Anosy

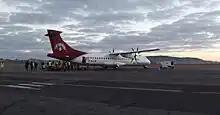
Air Madagascar in Tolanaro airport

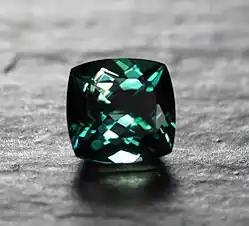
Grandidierite from Tranomaro

The only towns in Anosy with electrical power grids are Port-Dauphin, Betroka and Amboasary Sud. The growth of Port-Dauphin and poor condition of its generators resulted in mining firm QIT Madagascar Minerals (QMM) assuming responsibility for production of the town's electricity.